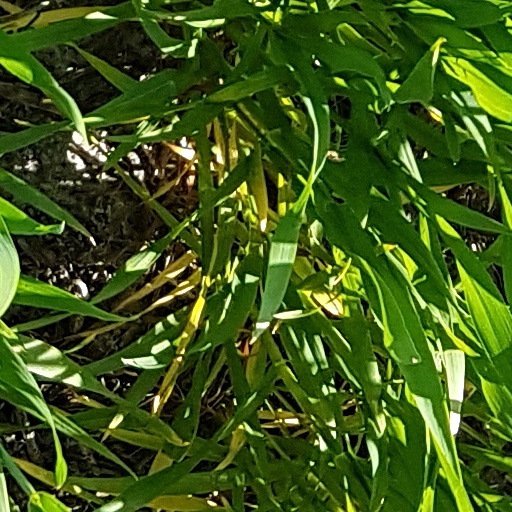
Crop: wheat